Charles L. McNary

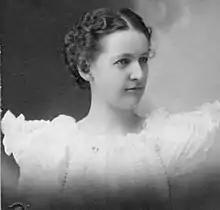
Jessie Breyman circa 1896

While still partnered with his brother, McNary began teaching property law at Willamette University College of Law in the spring of 1899 and courting Jessie Breyman. In 1908, he was hired as its dean to replace John W. Reynolds. As dean, he worked to enlarge the school and secure additional classroom space. He recruited prominent local attorneys to serve on the faculty and increased the size of the school from four graduates in 1908 to 36 in 1913, his last year as dean.